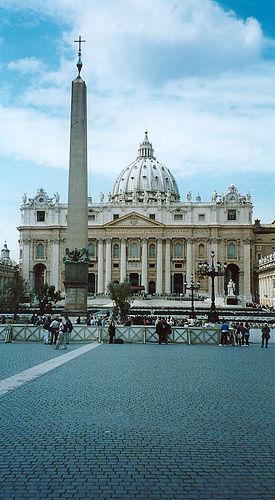
Weather: cloudy or overcast